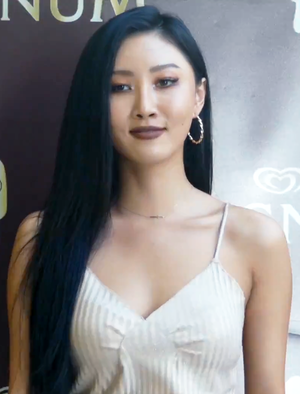
Hwasa, de son vrai nom Ahn Hye-jin, née le 23 juillet 1995 à Jeonju, est une chanteuse et rappeuse sud-coréenne, membre du girls band Mamamoo depuis 2014. Dans ce groupe, elle tient le rôle de chanteuse principale, auteure-compositrice et rappeuse.